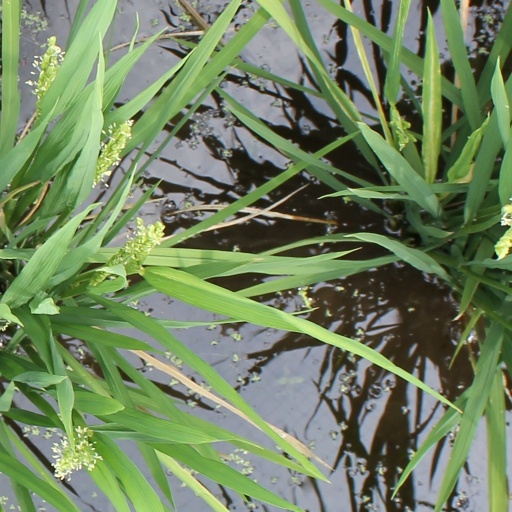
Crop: rice